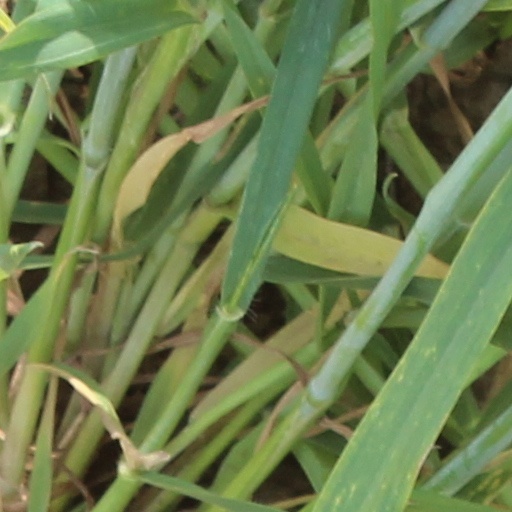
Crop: wheat